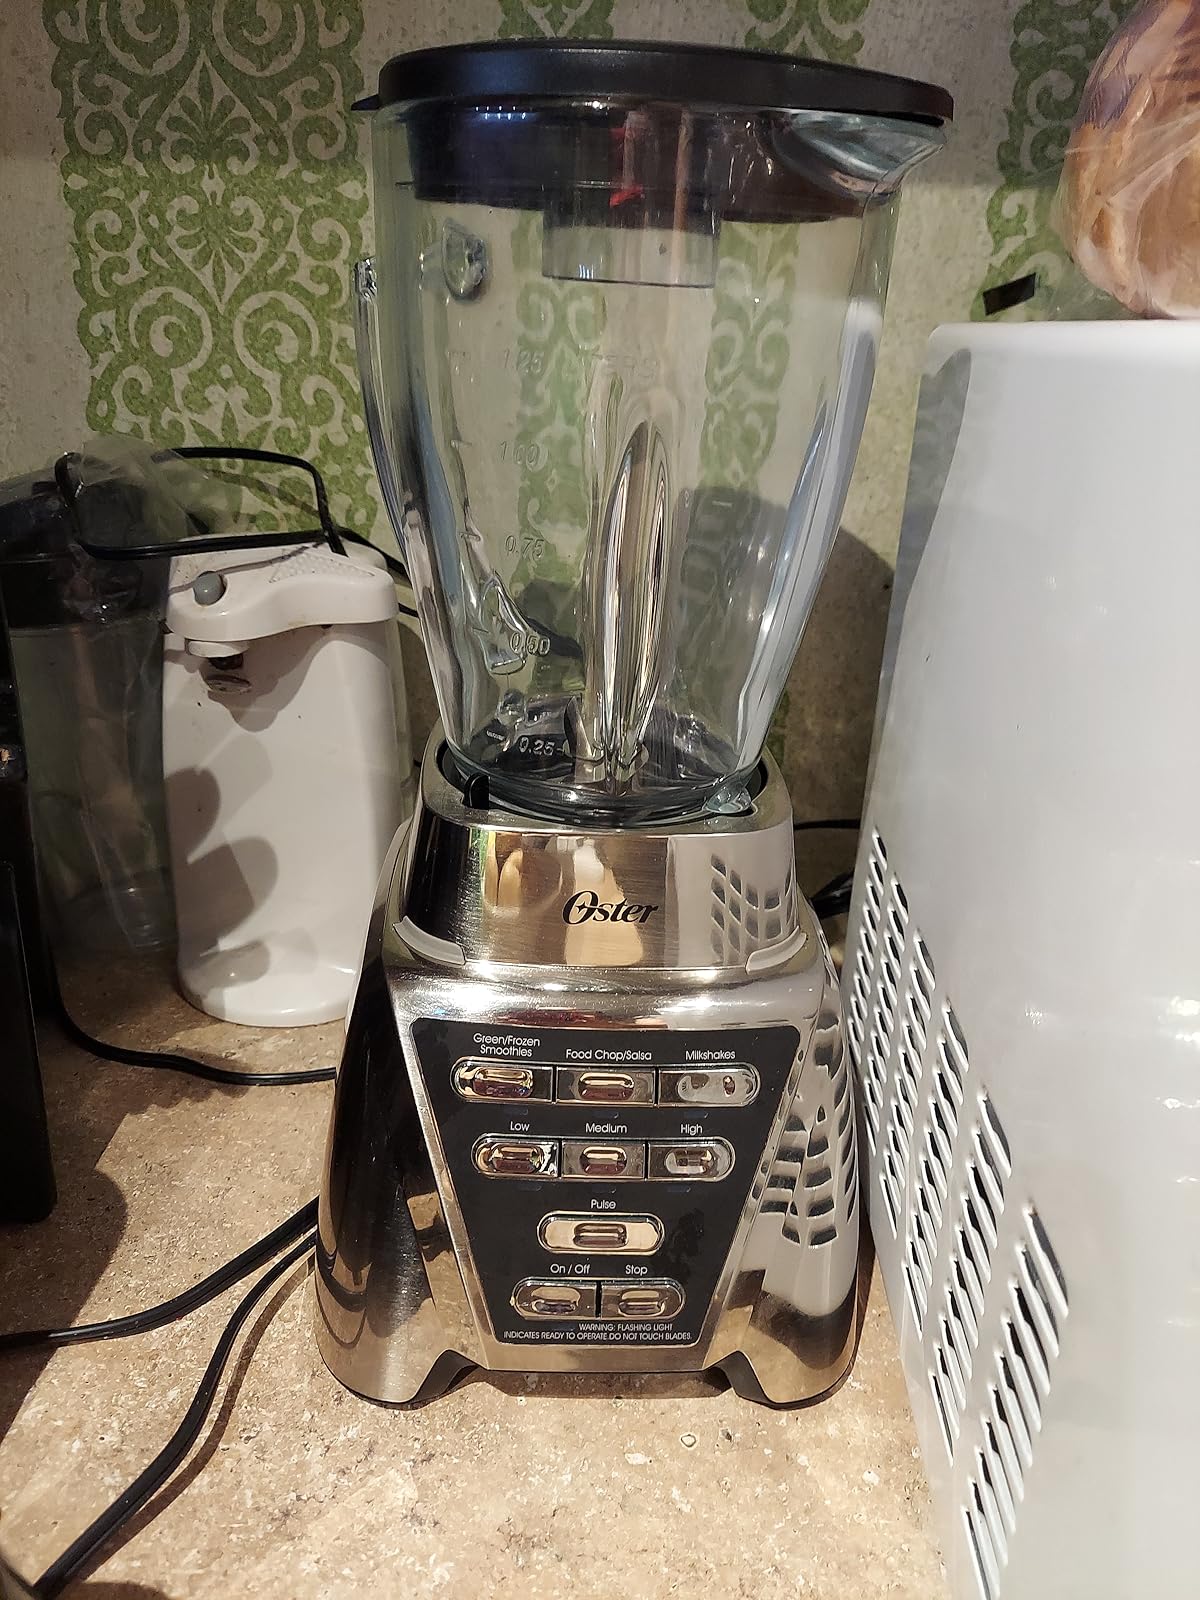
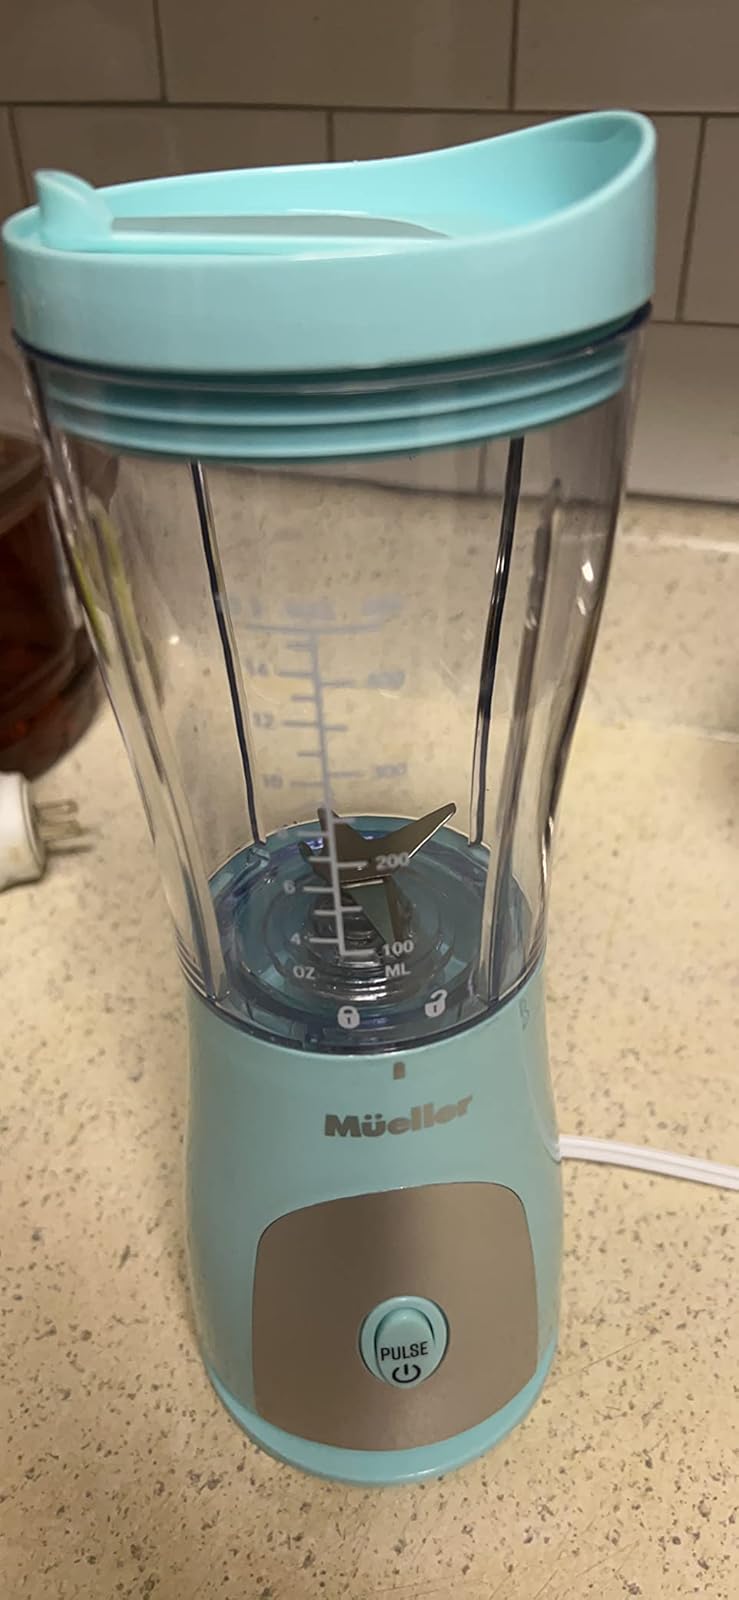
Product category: items_blender
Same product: no